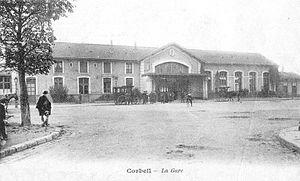
La gare de Corbeil-Essonnes est une gare ferroviaire française de la ligne de Villeneuve-Saint-Georges à Montargis, située sur le territoire de la commune de Corbeil-Essonnes, à proximité du centre-ville, dans le département de l'Essonne en région Île-de-France. Deux autres gares sont établies sur la commune : la gare d'Essonnes - Robinson, rue de Robinson, et la gare de Moulin-Galant, rue Paul-Bert.